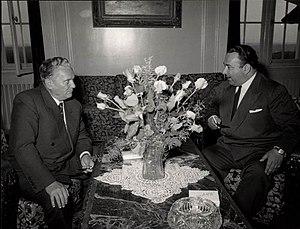
Iossif Romualdovitch Grigoulevitch a été l'un des « illégaux » soviétiques les plus remarquables du XXᵉ siècle. Il est né au sein d'une famille juive karaïte de Crimée